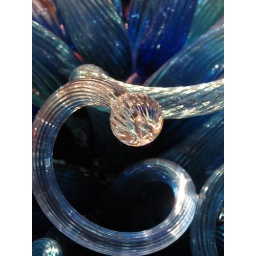
Blown glass tower by Dale Chihuly.